Drott Manufacturing Company

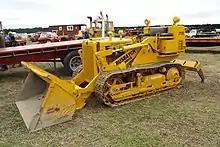
International tractor with Drott bucket

The Drott Manufacturing Company was a manufacturer of heavy equipment buckets. The company existed from 1916 until 1968.